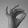
ASL letter: F